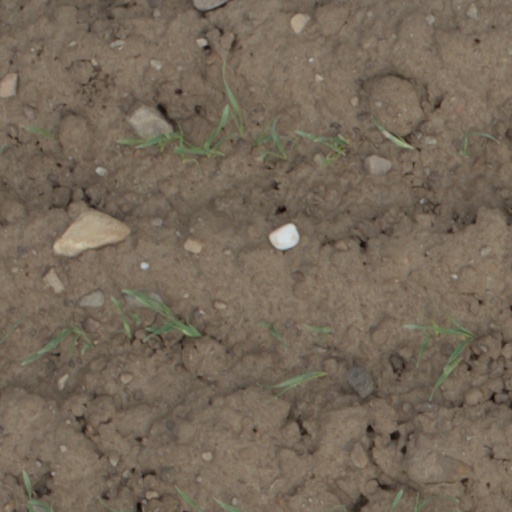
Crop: wheat